Question: Please indicate a possible affordance area of the boxing_punching_bag that can be used for punching
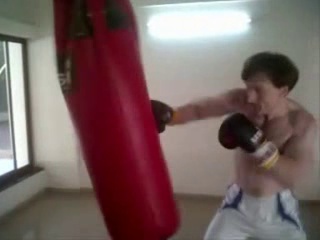
Answer: [52.5, 5, 187.5, 240]